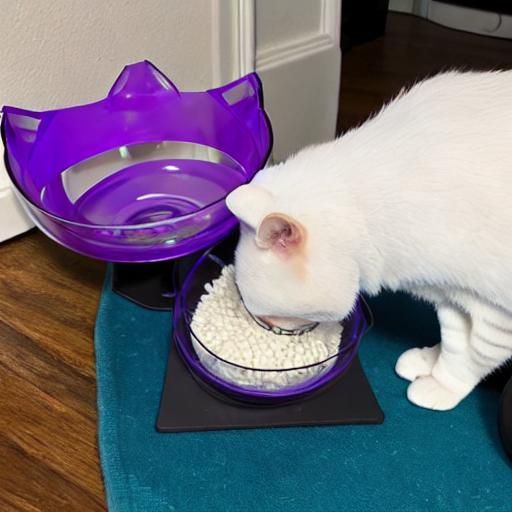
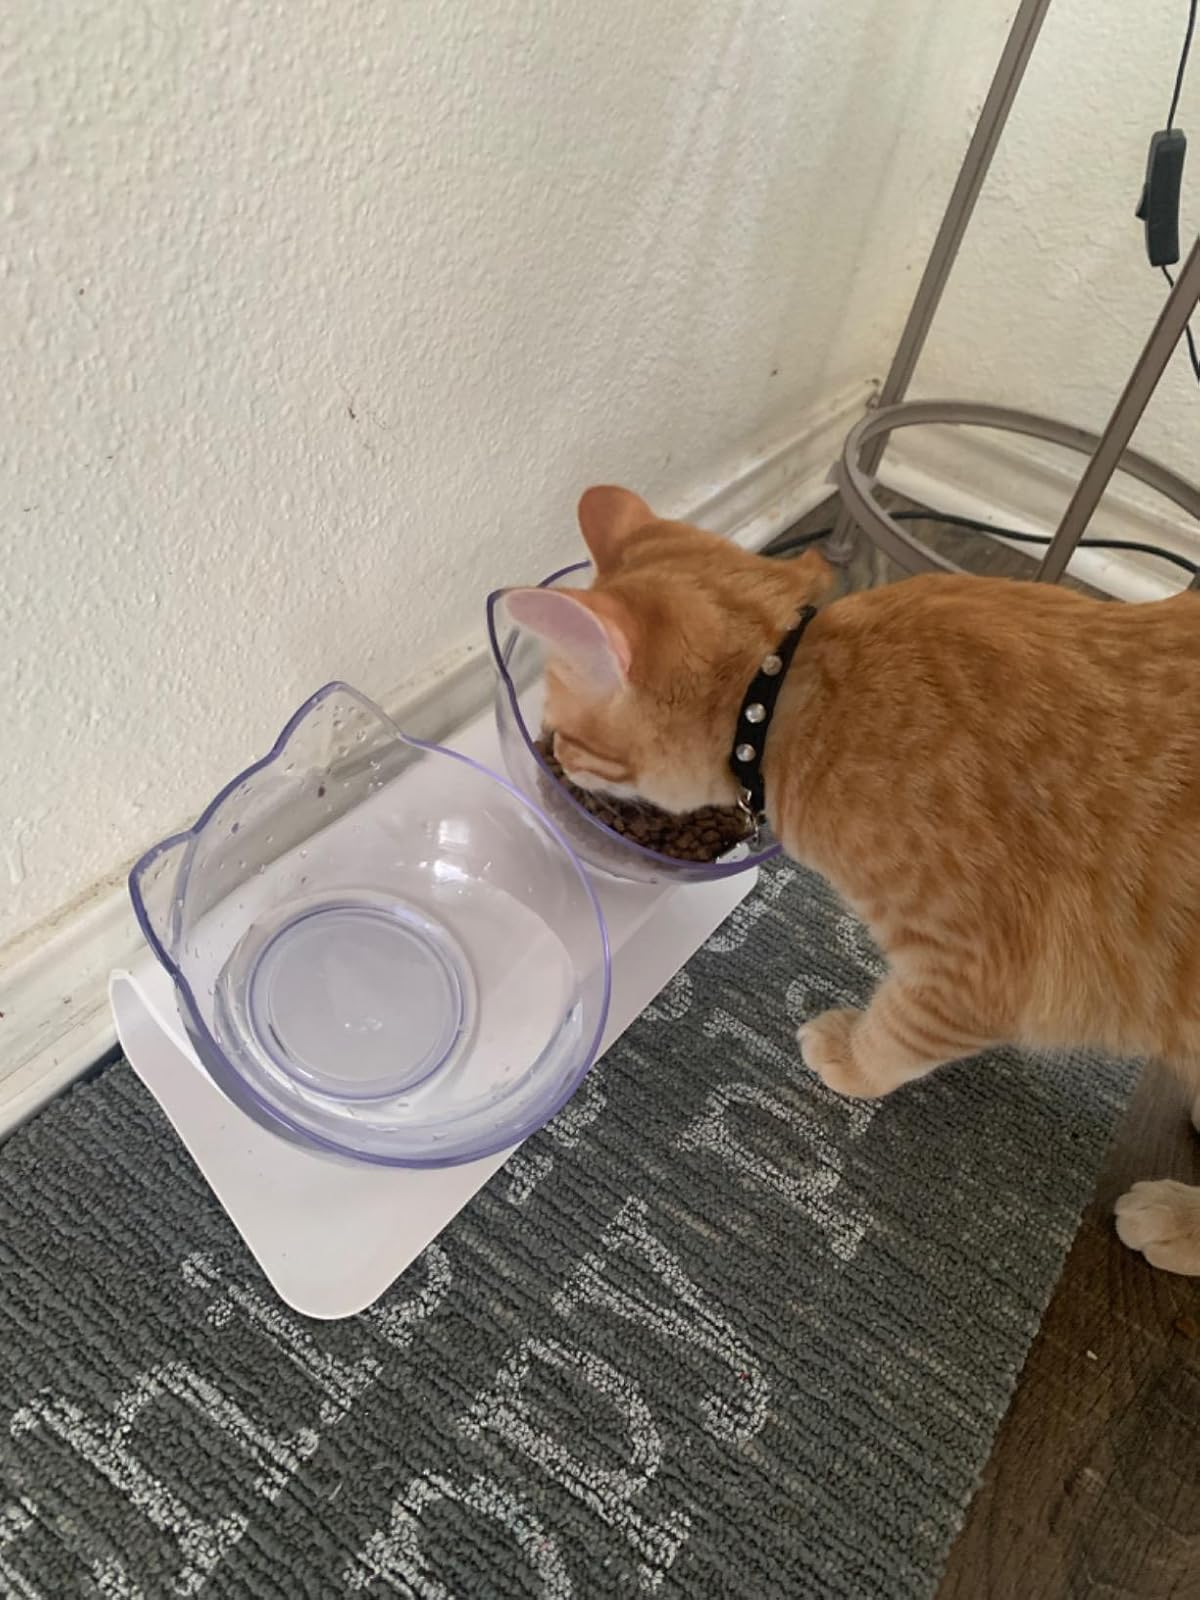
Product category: items_bowl
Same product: no